Sophie and the Rising Sun

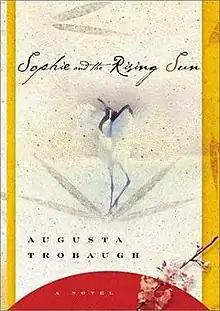

Sophie and the Rising Sun is a novel written by American author Augusta Trobaugh. It was published in 2001 by publishing company Dutton. The novel was well received, especially throughout the southern states of America. It is classified under the romance genre and primarily focuses on two main characters, Sophie and Mr. Oto, during the days before the attack on Pearl Harbor. Sophie and the Rising Sun was written in a narrative style, the story being told from the perspective of Sophie's childhood best friend, Miss Anne who is the moral center of the community.